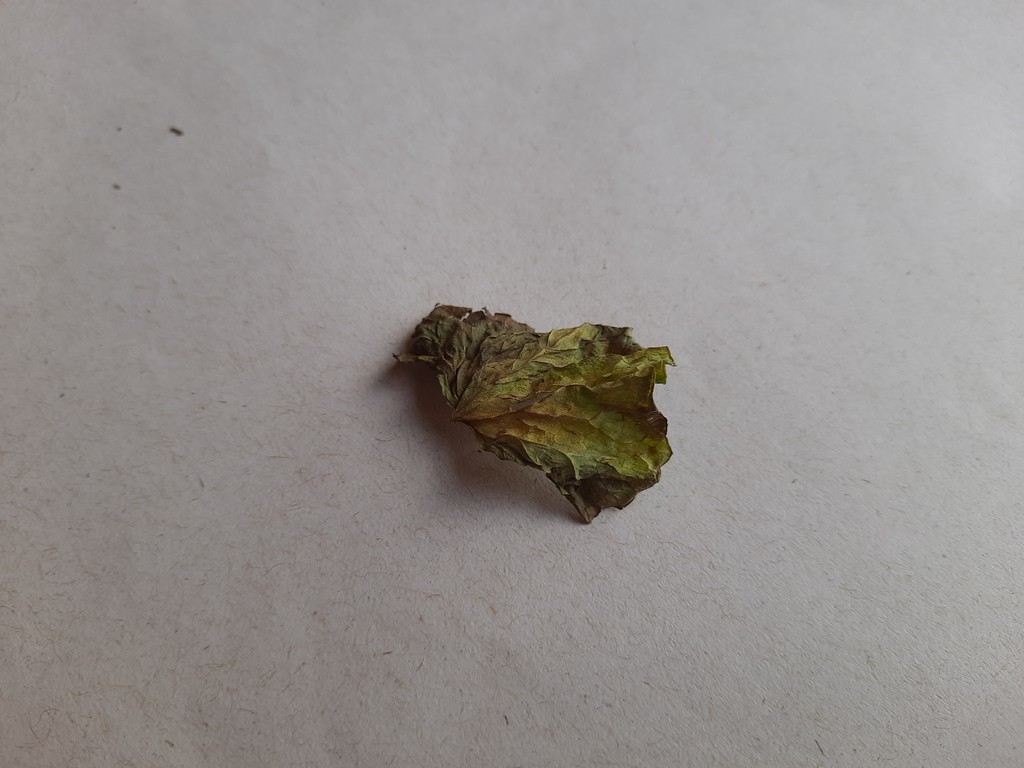
Label: Dried